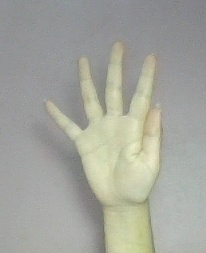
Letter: sheen